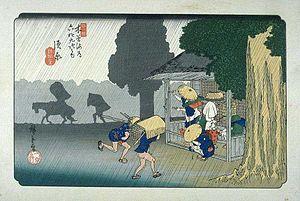
Suhara-juku était la trente-neuvième des soixante-neuf stations du Nakasendō et la septième des onze stations du Kisoji. Elle est située dans le village actuel de Ōkuwa, dans le District de Kiso de la préfecture de Nagano au Japon.